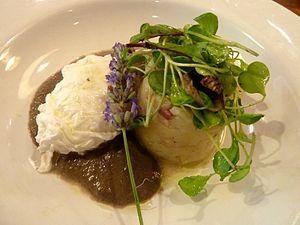
La cuisine roussillonnaise est une cuisine méditerranéenne provenant d'une tradition ancienne. Elle partage les ingrédients des autres pays du bassin méditerranéen, comme les féculents, les légumes frais, les fruits, l'huile d'olive et les poissons de mer.